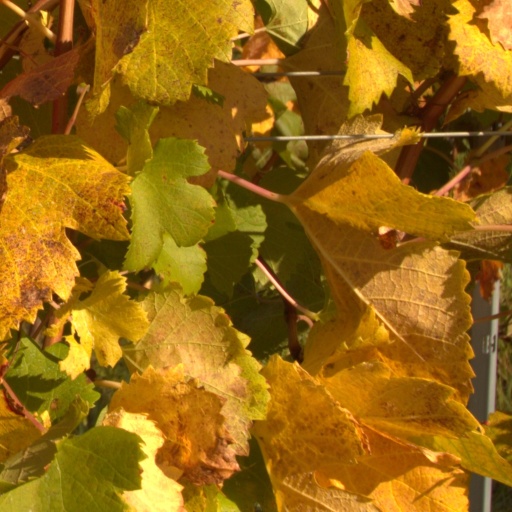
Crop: grape